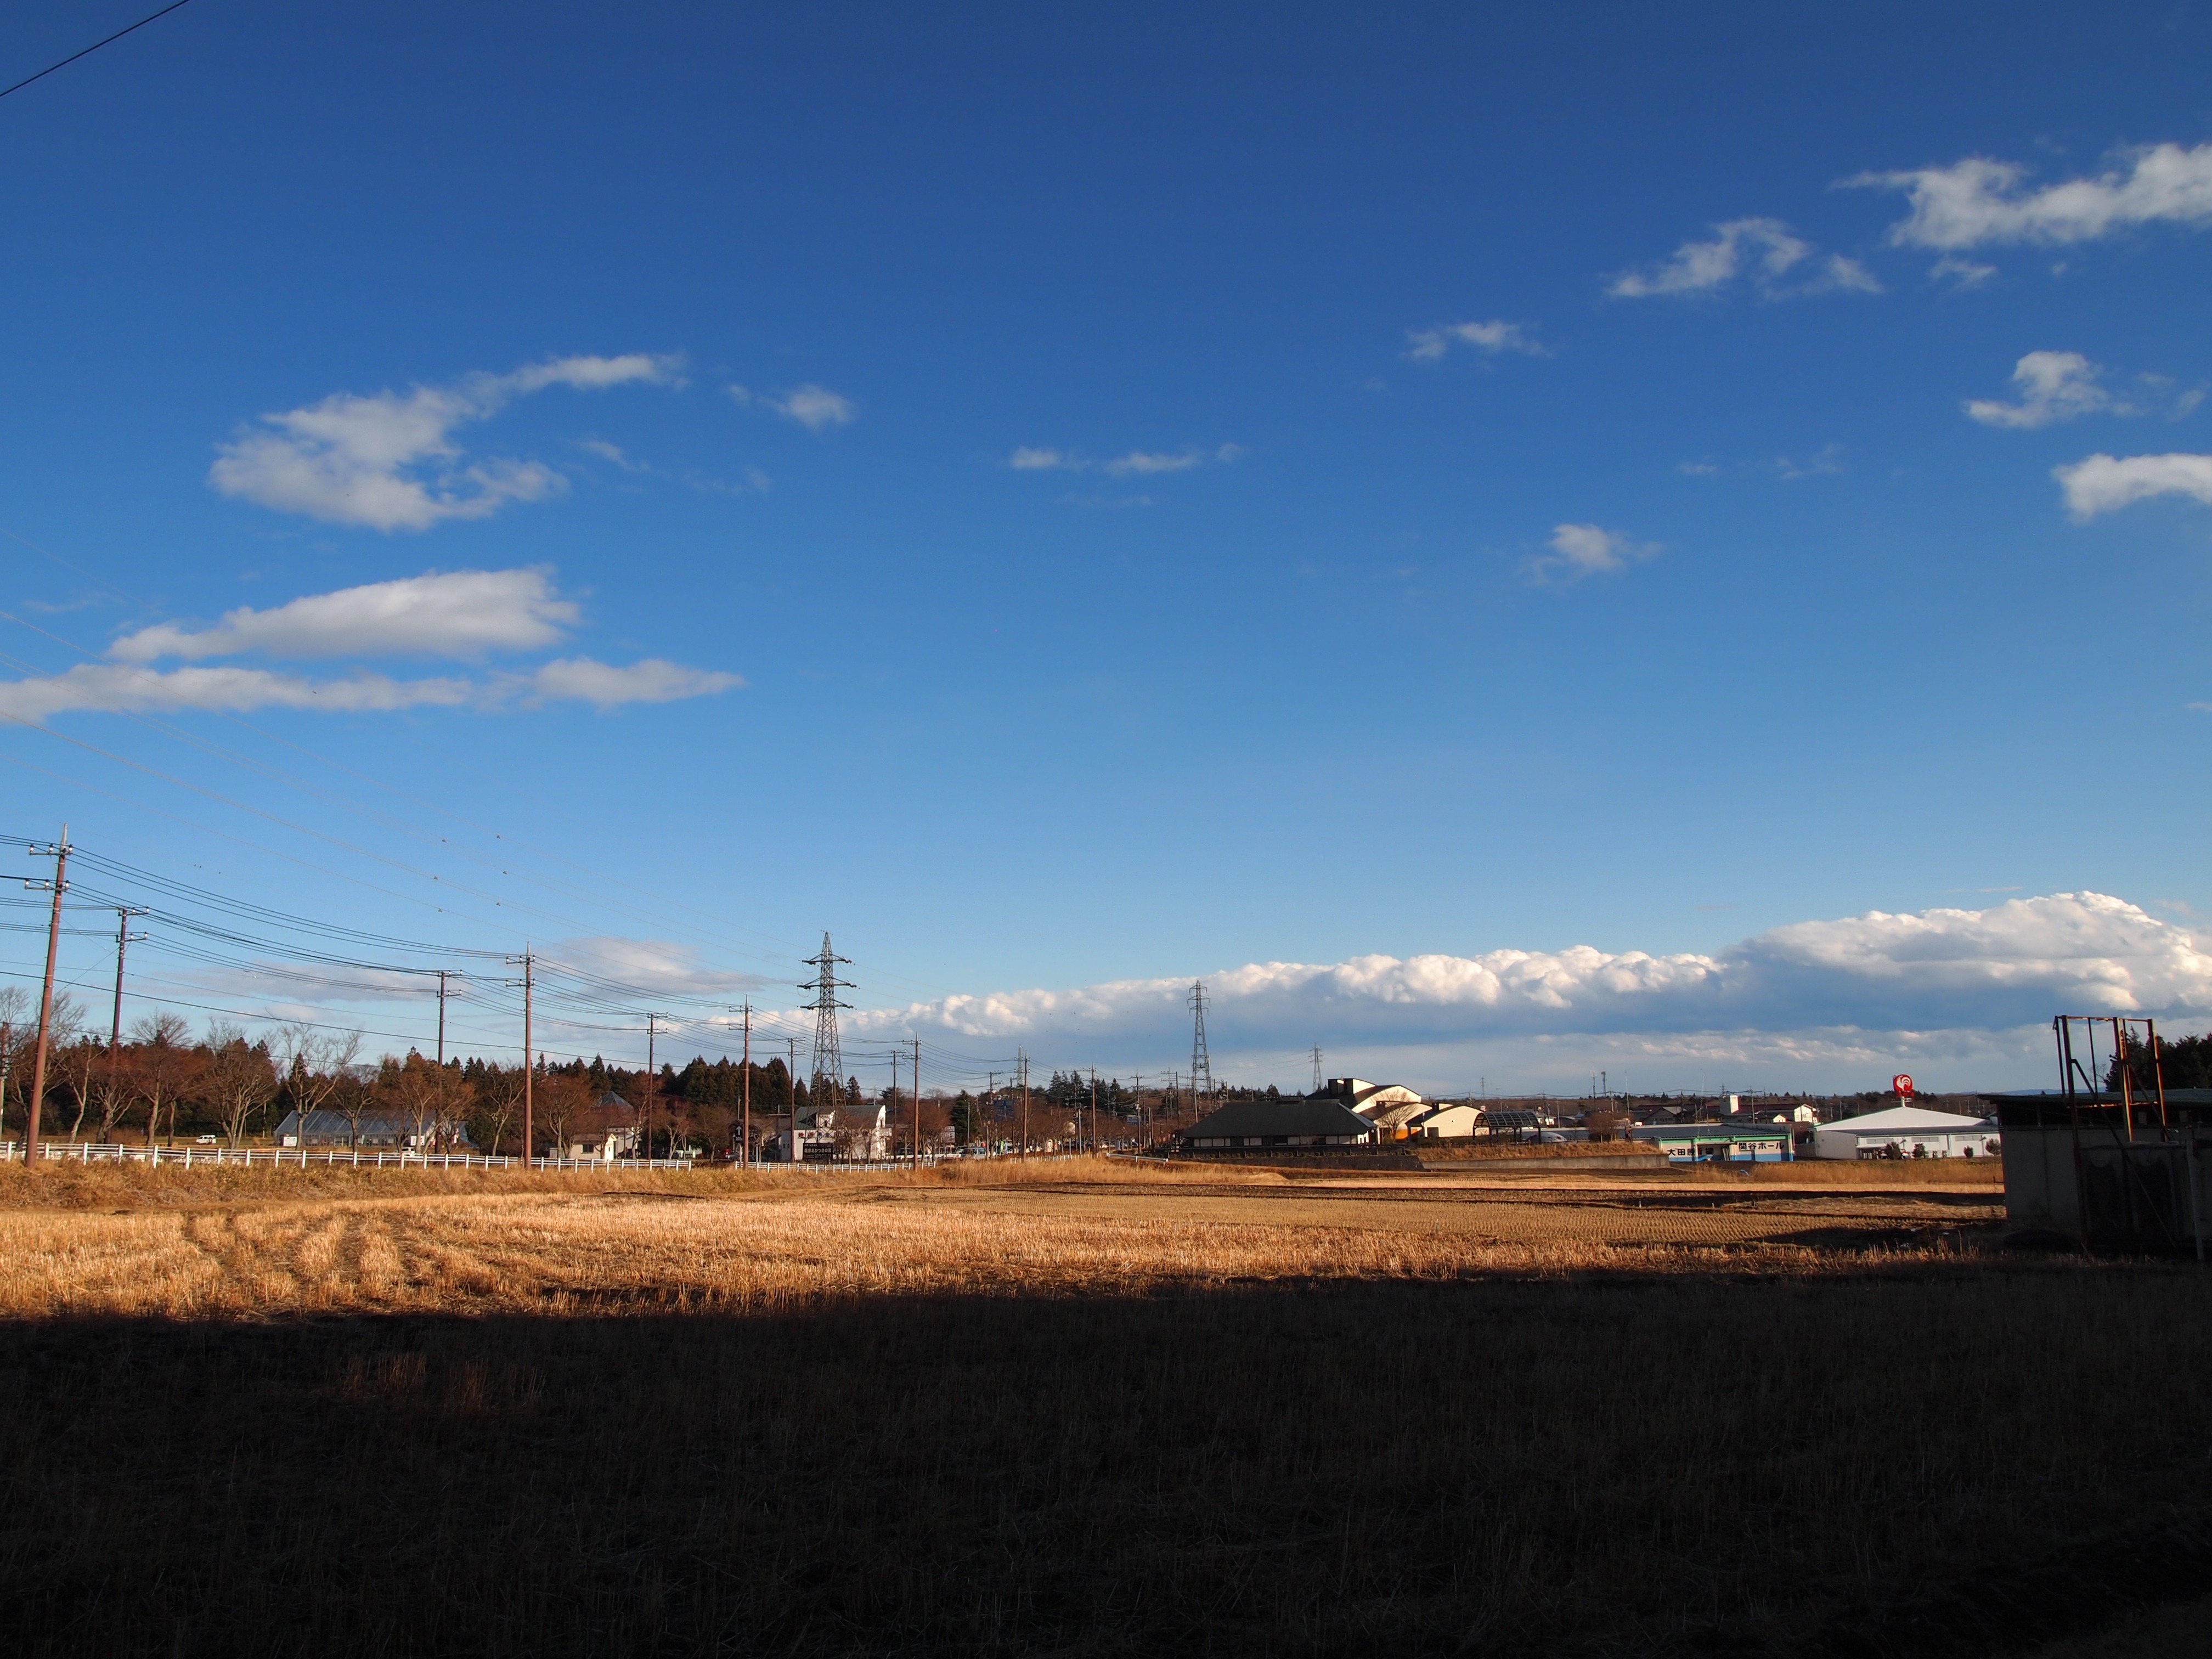
landscape, horizon, winter, cloud, sky, sunset, field, farm, countryside, morning, wind, dusk, tranquility, evening, agriculture, japan, plain, blue sky, rural area, yamada's rice fields, paddy field, a quiet